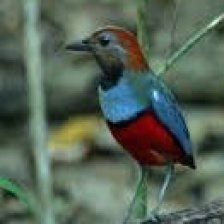
Species: RED BELLIED PITTA
Scientific name: PITTA ERYTHROGASTER